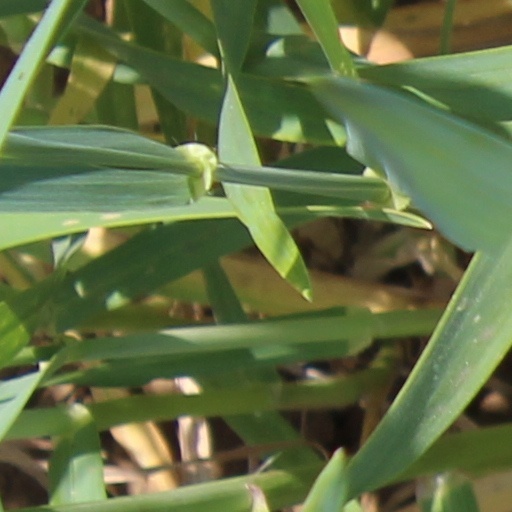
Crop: wheat